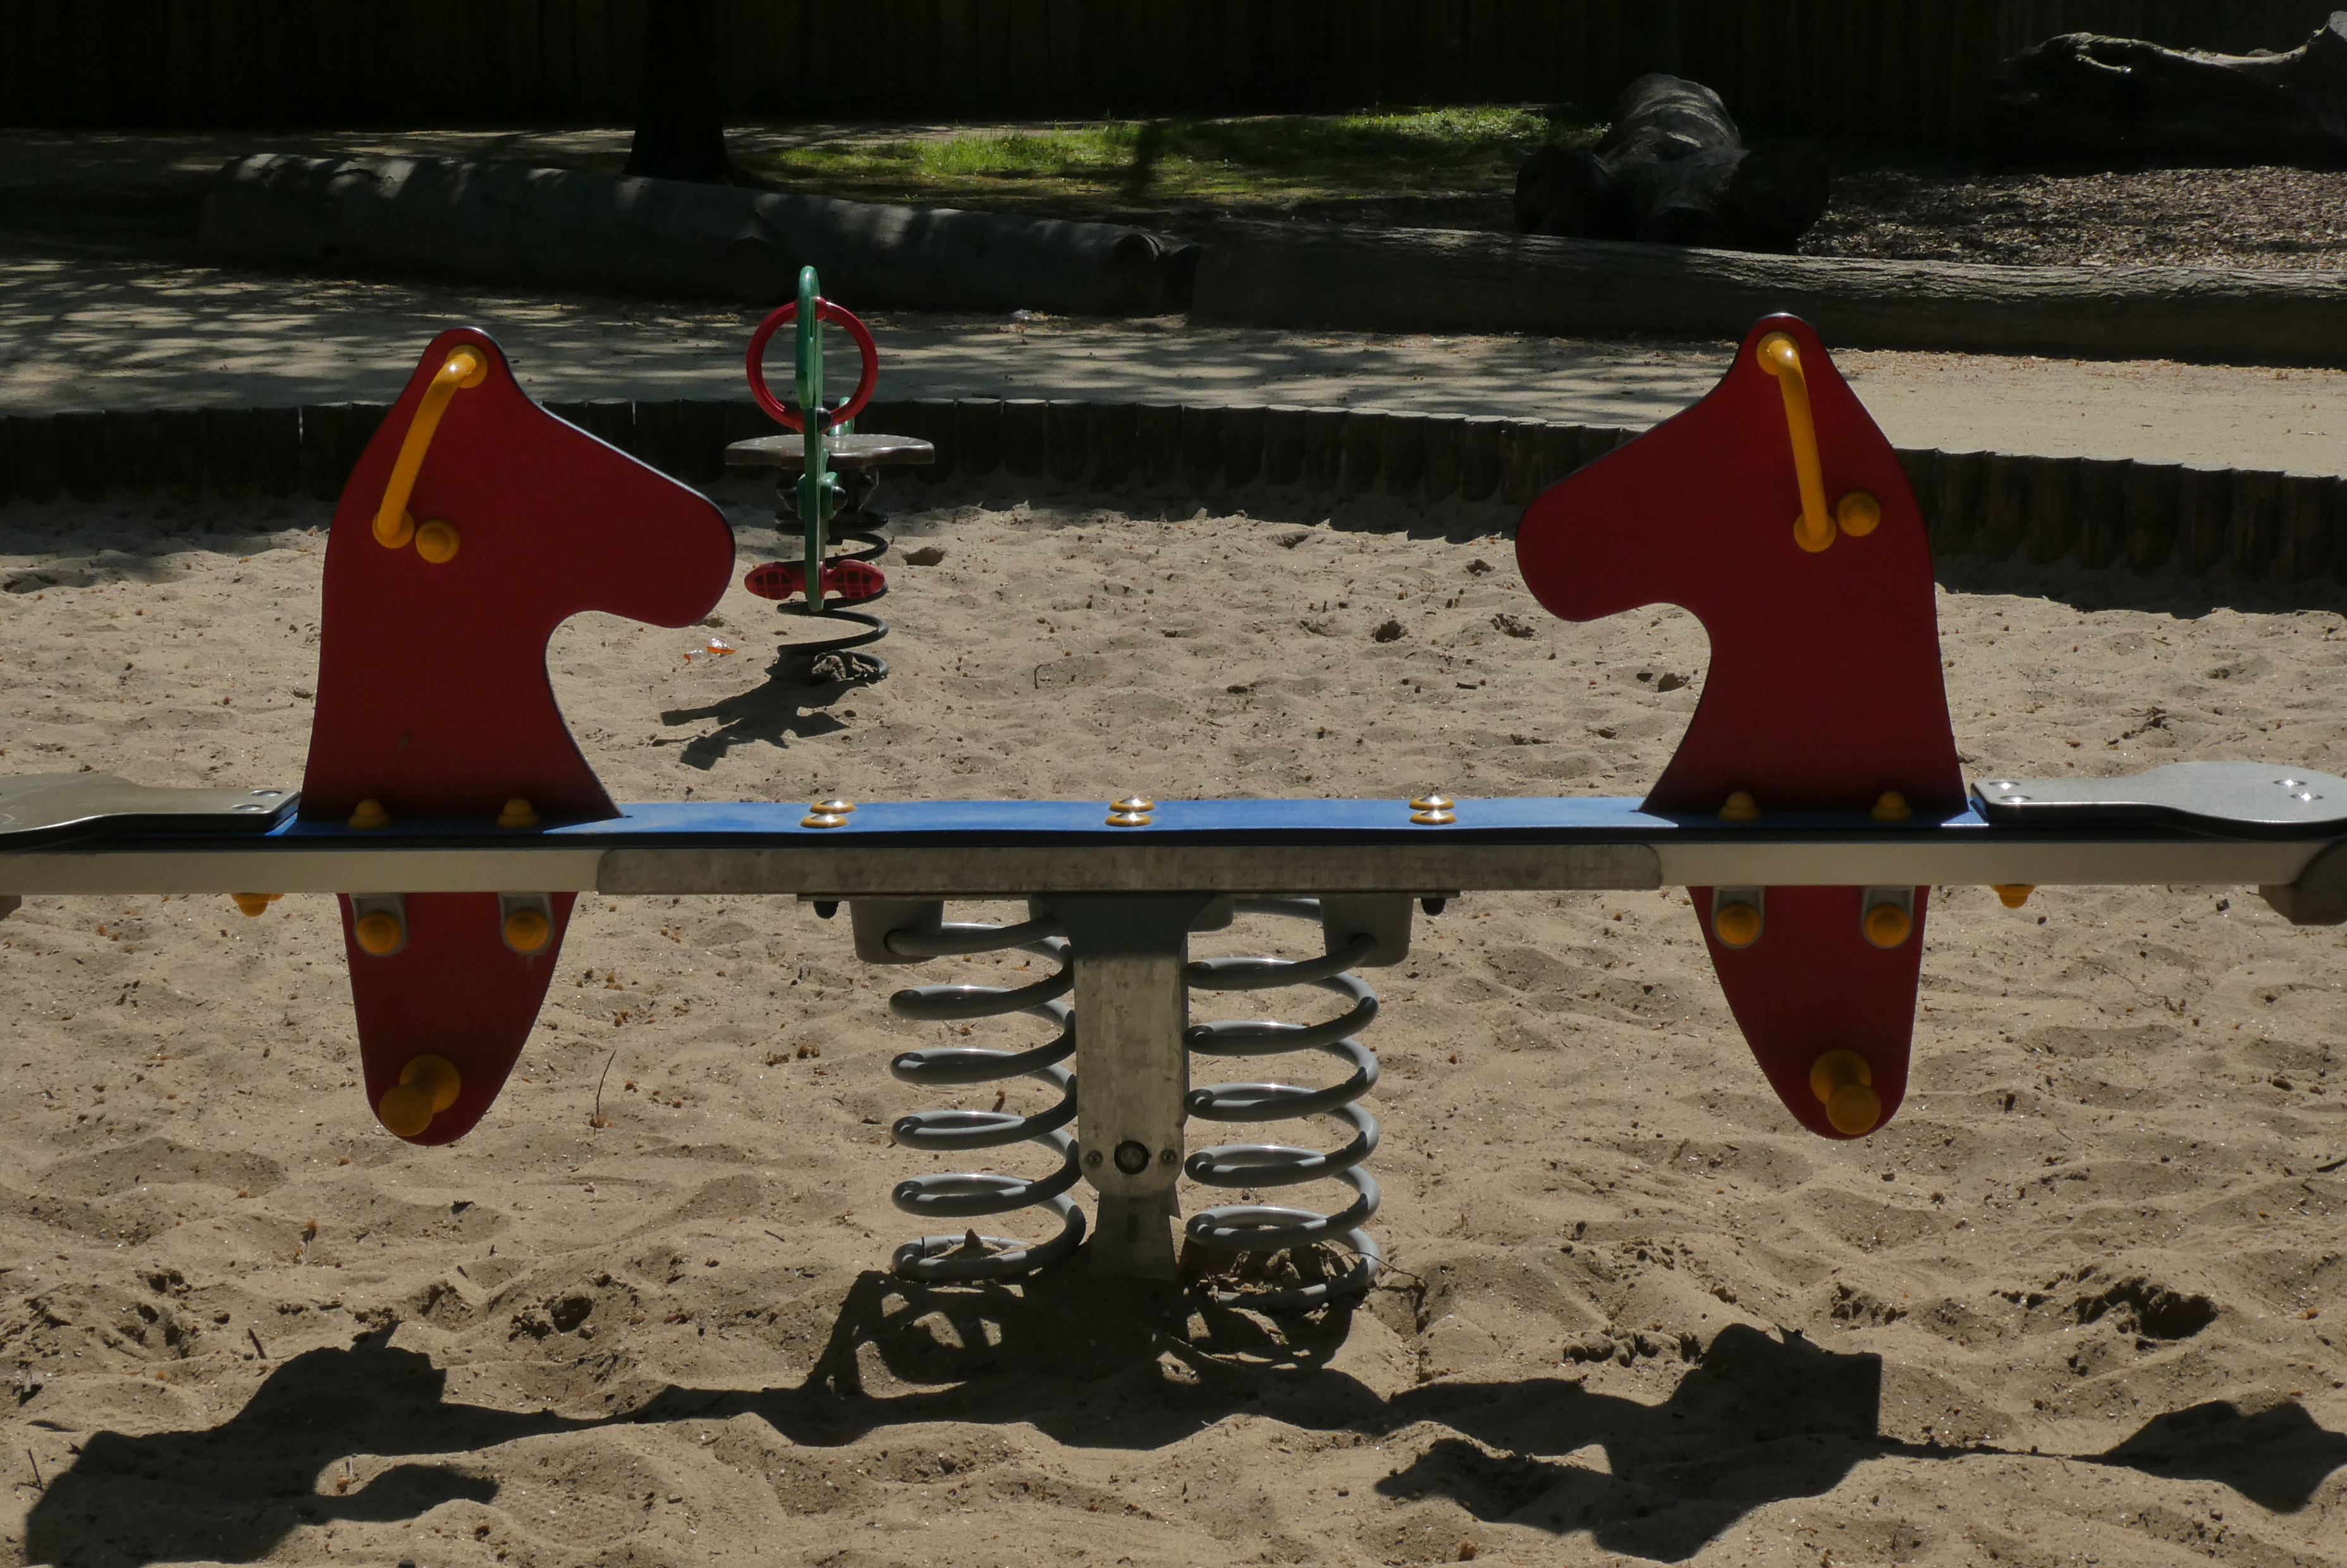
nature, red, public space, water, outdoor play equipment, playground, recreation, fun, play, sand, wing